Del Norte County, California

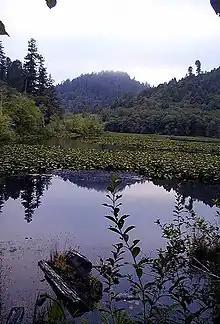
Marshall Pond near the Klamath River, Redwood National, and State parks.

There is a diversity of flora and fauna within Del Norte County. Vegetative plant associations feature several forest types including mixed oak forest. The California endemic Blue oak, "Quercus douglasii" is at the northernmost part of its range in Del Norte County. The Black Oak and Douglas-fir are also found in Del Norte County.